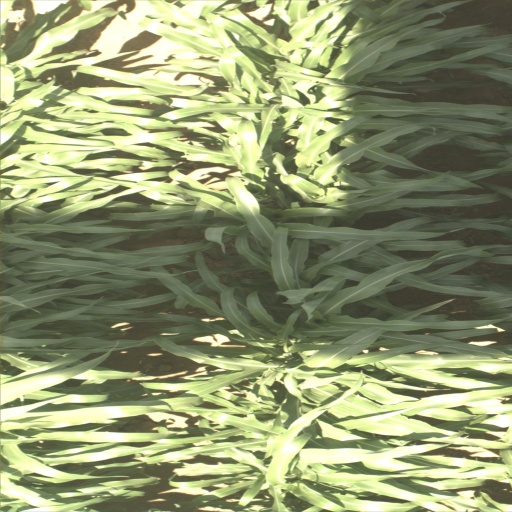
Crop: sorghum